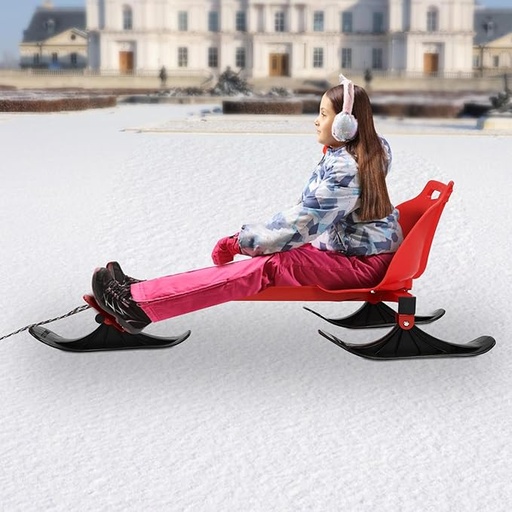
Snow Racer Scooter, Modern Ski Scooter Scooter up to 192.9lbs Board Snow Racer Sled for Kids and Adults
About This ✔【Switchable Skiing or Ice Skating Forms】By changing snowboards or ice skates, you can realize two different forms of skating, skiing or ice skating, to meet your different needs for play. ✔【7 Position Adjustable Knobs】The body has 7-position adjustable knobs that control the distance from your legs to the placed pedals, you can adjust it according to your actual height needs. In addition, the extremely elastic drawstring can provide a better skiing experience. ✔【Safe and Reliable】 The forward-extending triangle and low centre of gravity design contribute to stability. The bumpy non-slip design of the pedals also helps to stabilise your ride and increase your safety when gliding. ✔【192.9lbs High Stability】 It has a load capacity of up to 192.9lbs, which is not only for children, but also for adults. It also has a pulling strength of up to 198.41lbs on the drawstring, making it stable and resistant to tipping over, so you can use it with peace of mind. ✔【Guaranteed Customer Service】We aim to provide quality products and services. If you have any problems, please feel free to contact us. We will reply and solve the problem for you as soon as possible Overview Style : Modern Brand : DUTTIETY Material : Iron, Nylon, Plastic Color : Red Maximum Weight Recommendation : 192 Pounds
Brand: DUTTIETY
Category: Sporting Goods > Outdoor Recreation > Winter Sports & Activities > Sleds > Snow Racers